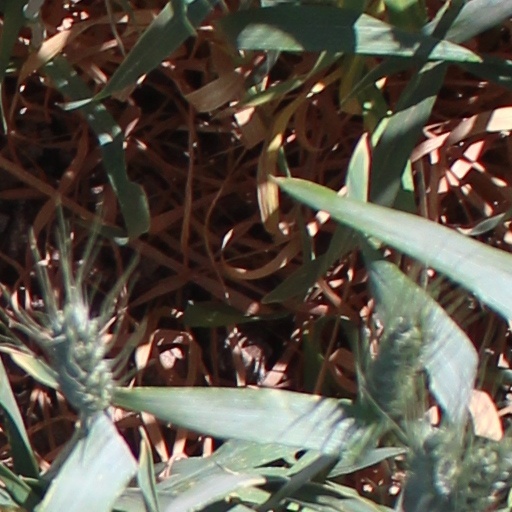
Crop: wheat